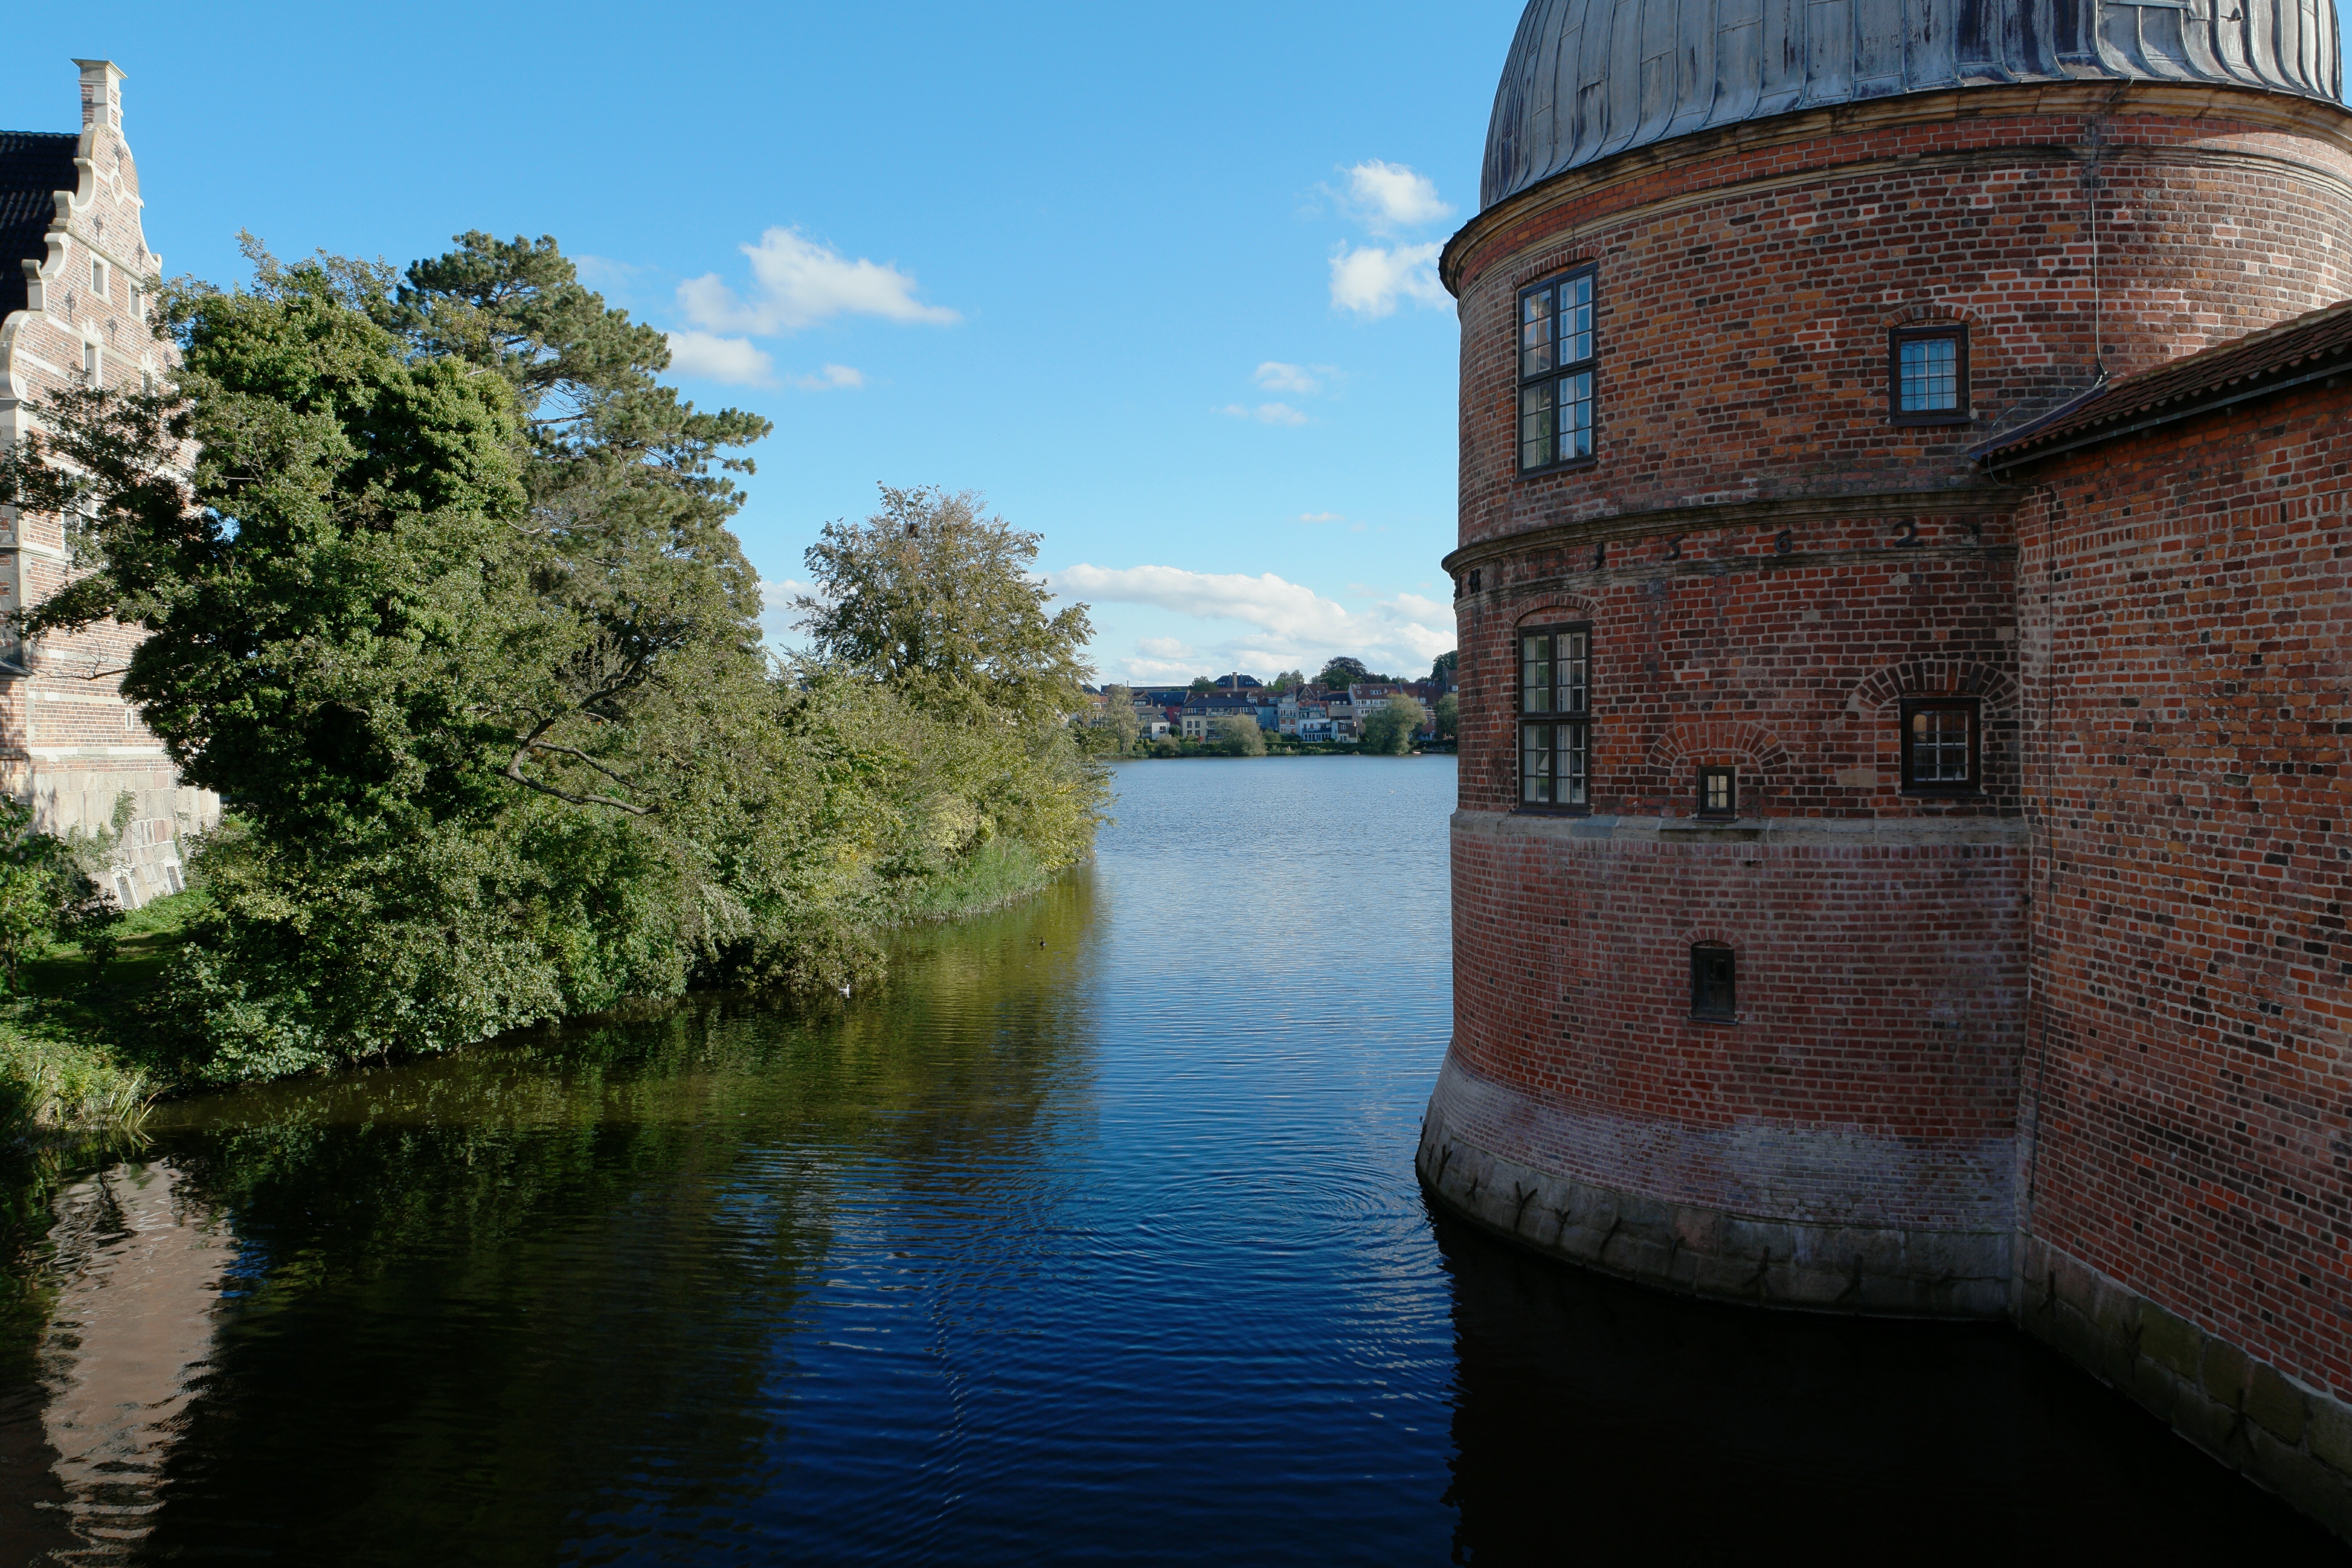
water, architecture, town, chateau, palace, river, canal, tourist, reflection, castle, attraction, tourism, waterway, body of water, denmark, history, renaissance, famous, paintings, zealand, popular, moat, danish, frederiksborg castle, hiller d, king frederik 2, 1560, dutch renaissance style, birgitte g ye, trolle, christian 4